Jan Wellens de Cock

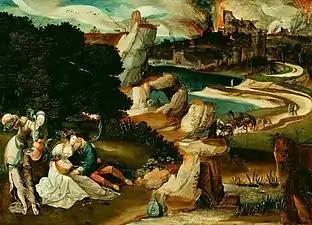
Pseudo Jan Wellens de Cock, "Lot and his daughters", Detroit Institute of Arts

Jan Wellens de Cock or Jan de Cock (c. 1460/1480 – in or before 1521) was a Flemish painter, woodblock artist and draftsman of the Northern Renaissance active in Antwerp. Recent discoveries and a re-evaluation of the links between the works attributed to Wellens de Cock and those of contemporaneous artists of Leiden have caused a large portion and potentially all of the works formerly attributed to him to be re-attributed to one or more anonymous artists active in Antwerp or Leiden referred to by the notname Pseudo Jan Wellens de Cock or Master J. Kock or some other anonymous artists believed to have worked in Leiden in the studio or immediate circle of Cornelis Engebrechtsz.